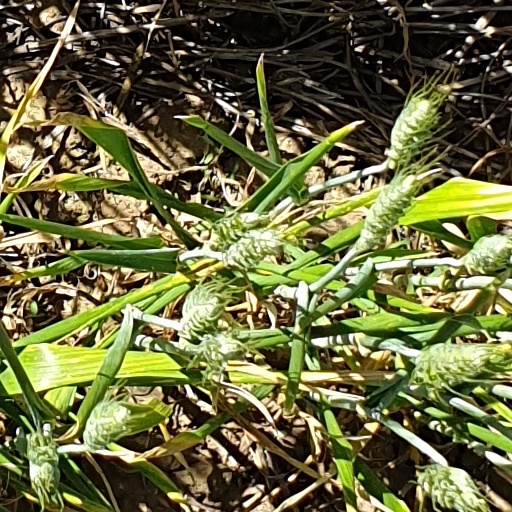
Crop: wheat